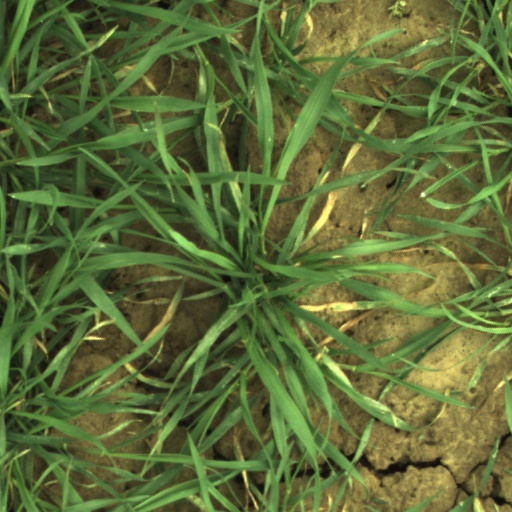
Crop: wheat